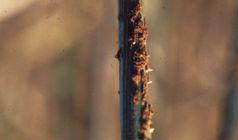
Plant: Wheat
Disease: wheat stem rust